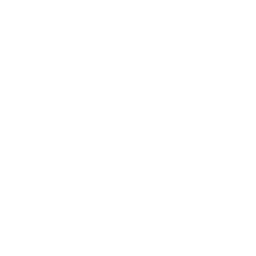
labor day weekend at the lake house in bridgman, michigan with 17 of our closest friends :D